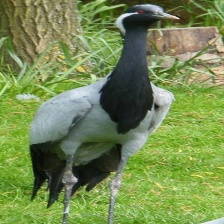
Species: DEMOISELLE CRANE
Scientific name: GRUS VIRGO
ImageNet parent category: crane